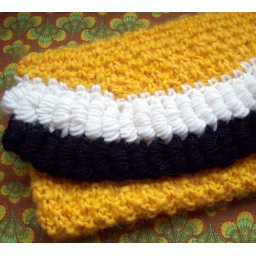
black and white and yellow all over (outside).